Stan Jones (painter)

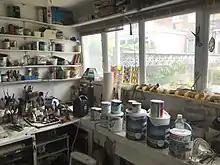

Jones was also on the executive committee of the Contemporary Arts Society of Wales (CASW) and designed their logo in 2000. He exhibited with them too and was responsible for choosing art students that would receive a grant from them. He also wrote a book in Welsh called Tra'd yn y Tir about growing up on Werndew Farm in Dinas Cross, Pembrokeshire and illustrated it throughout with pen and ink drawings.